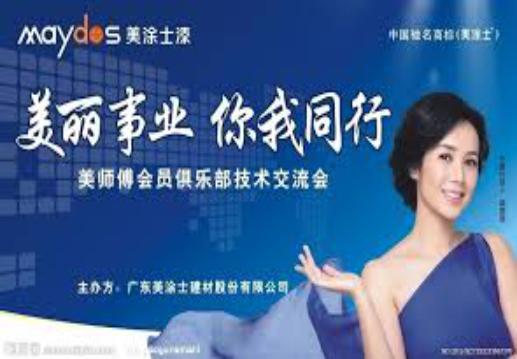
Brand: maydos
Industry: Necessities